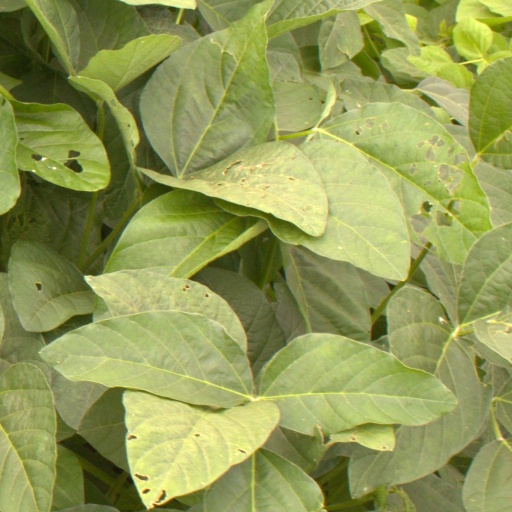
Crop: soybean